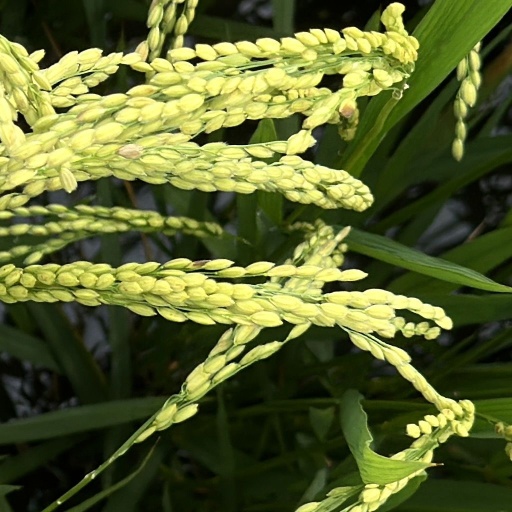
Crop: rice